Serbian campaign (1914)

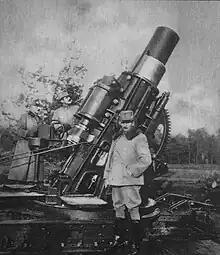
A Škoda 305 mm mortar used by the Austro-Hungarian army to fire on Belgrade

During the night of 28–29 July 1914, three Austro-Hungarian river monitors of the Austrian Danube Flotilla attempted to secure the bridges over the River Sava between Semlin (Zemun) and Belgrade. After facing fierce resistance from Serbian irregulars, the landing was aborted, and the monitors were redirected to the railway bridge connecting Serbia to the Habsburg Empire. Before the barge could reach it a detachment of Serbian Chetniks blew up the bridge.